Boris Grachevsky

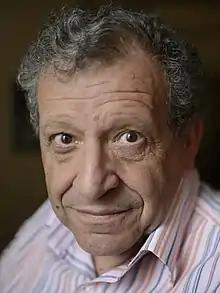
Boris Grachevsky in 2013

Boris Yurevich Grachevsky (Russian: Борис Юрьевич Грачевский; 18 March 1949 – 14 January 2021) was a Russian film director, screenwriter, and actor. His family was of Jewish descent. He was artistic director of the children's TV show and magazine Yeralash.